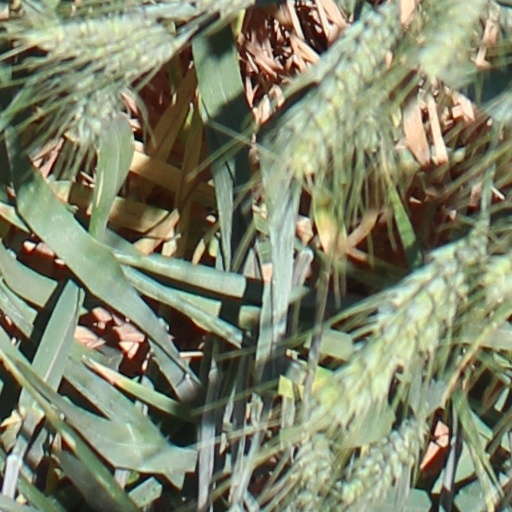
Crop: wheat